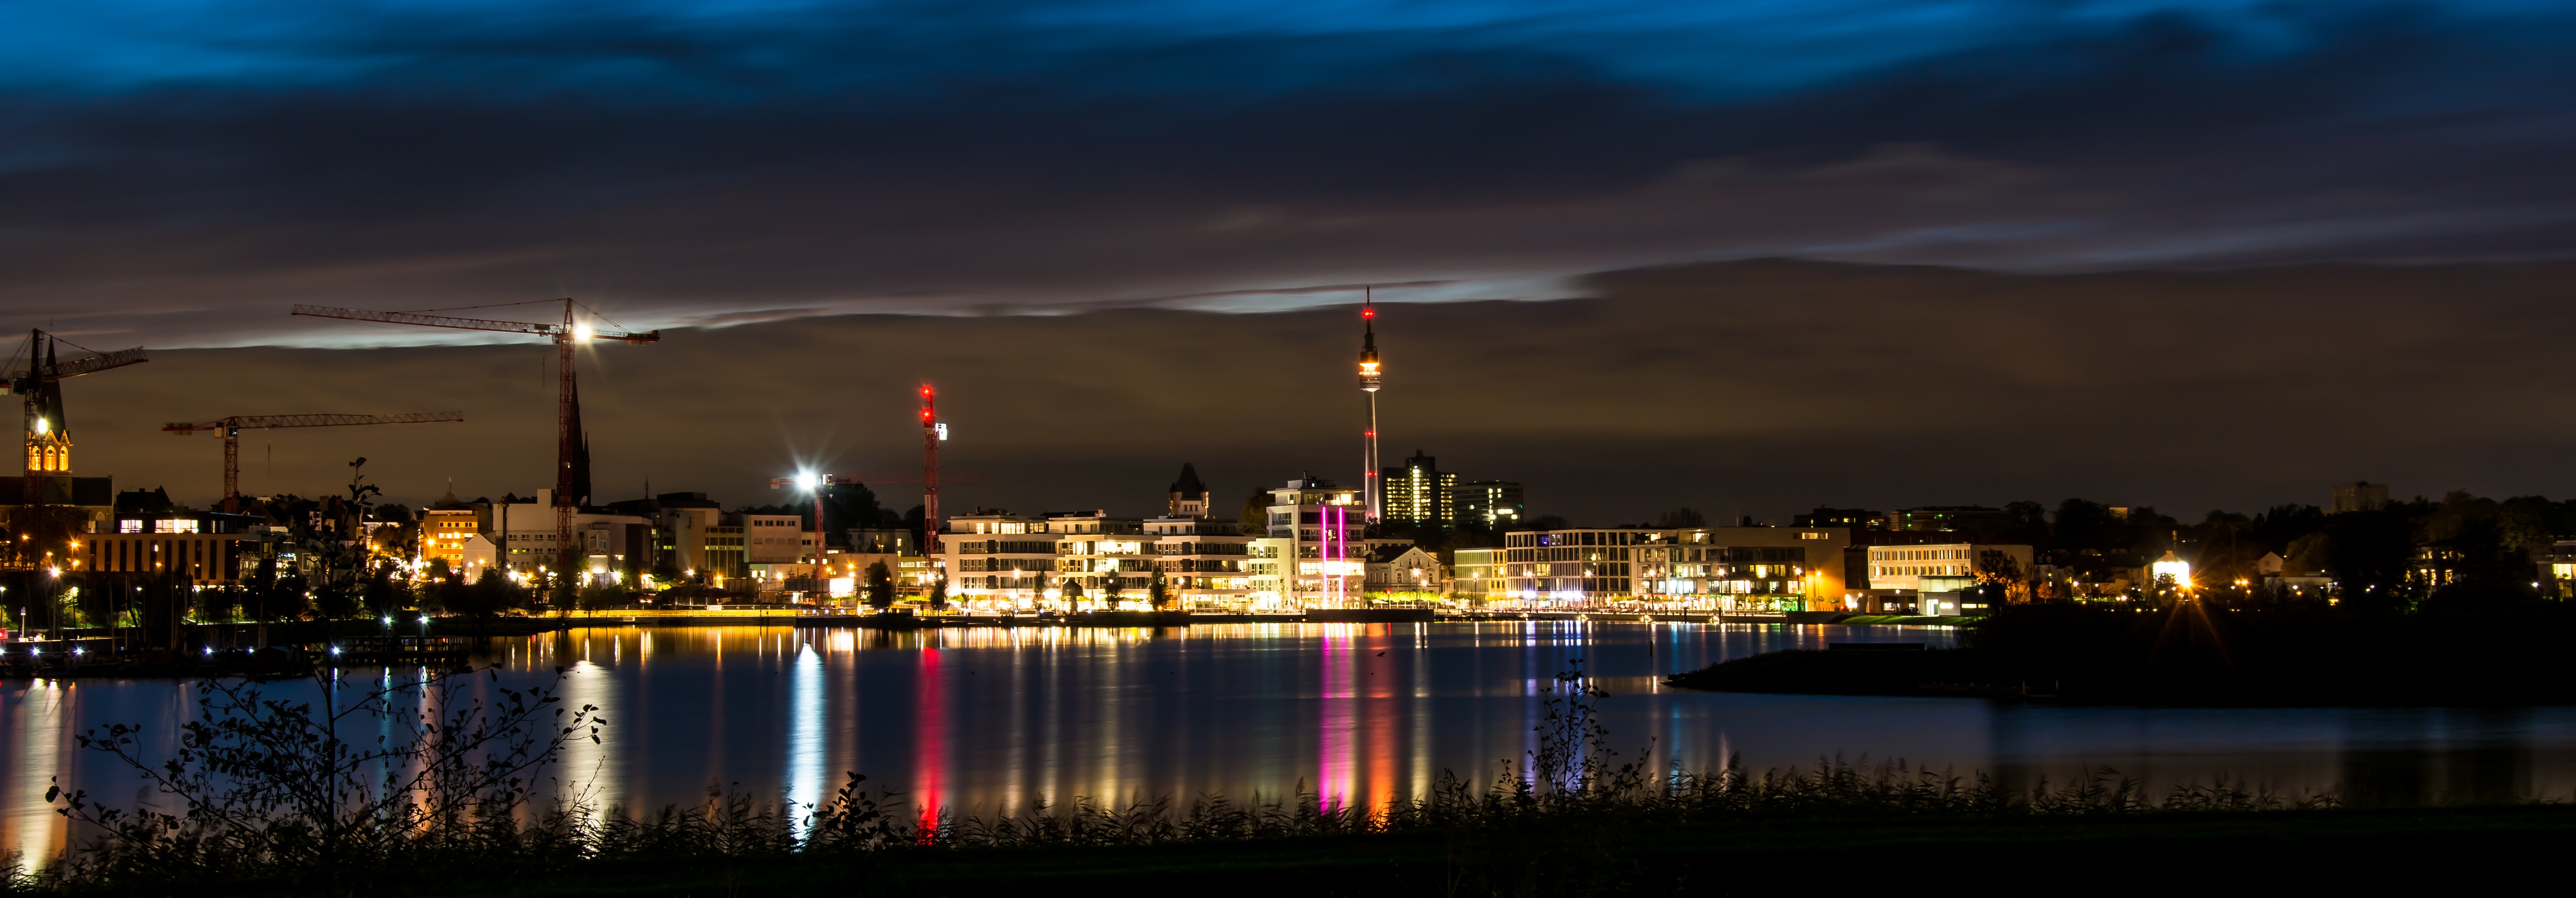
horizon, skyline, night, dawn, city, cityscape, panorama, dusk, evening, reflection, homes, dortmund, phoenix lake